Historia (TV channel)

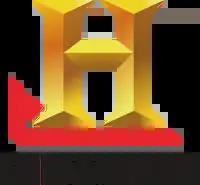
Third logo used in 2015 and 2016

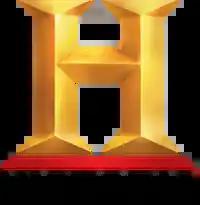
Fourth logo used from 2016 to 2022

On October 21, 2014, Corus reached an agreement with A&E Networks to acquire French-language rights to programming from History, the U.S. counterpart of Historia's English-language sister network. The network was relaunched under History's logo and branding on March 9, 2015, while maintaining the Historia name.